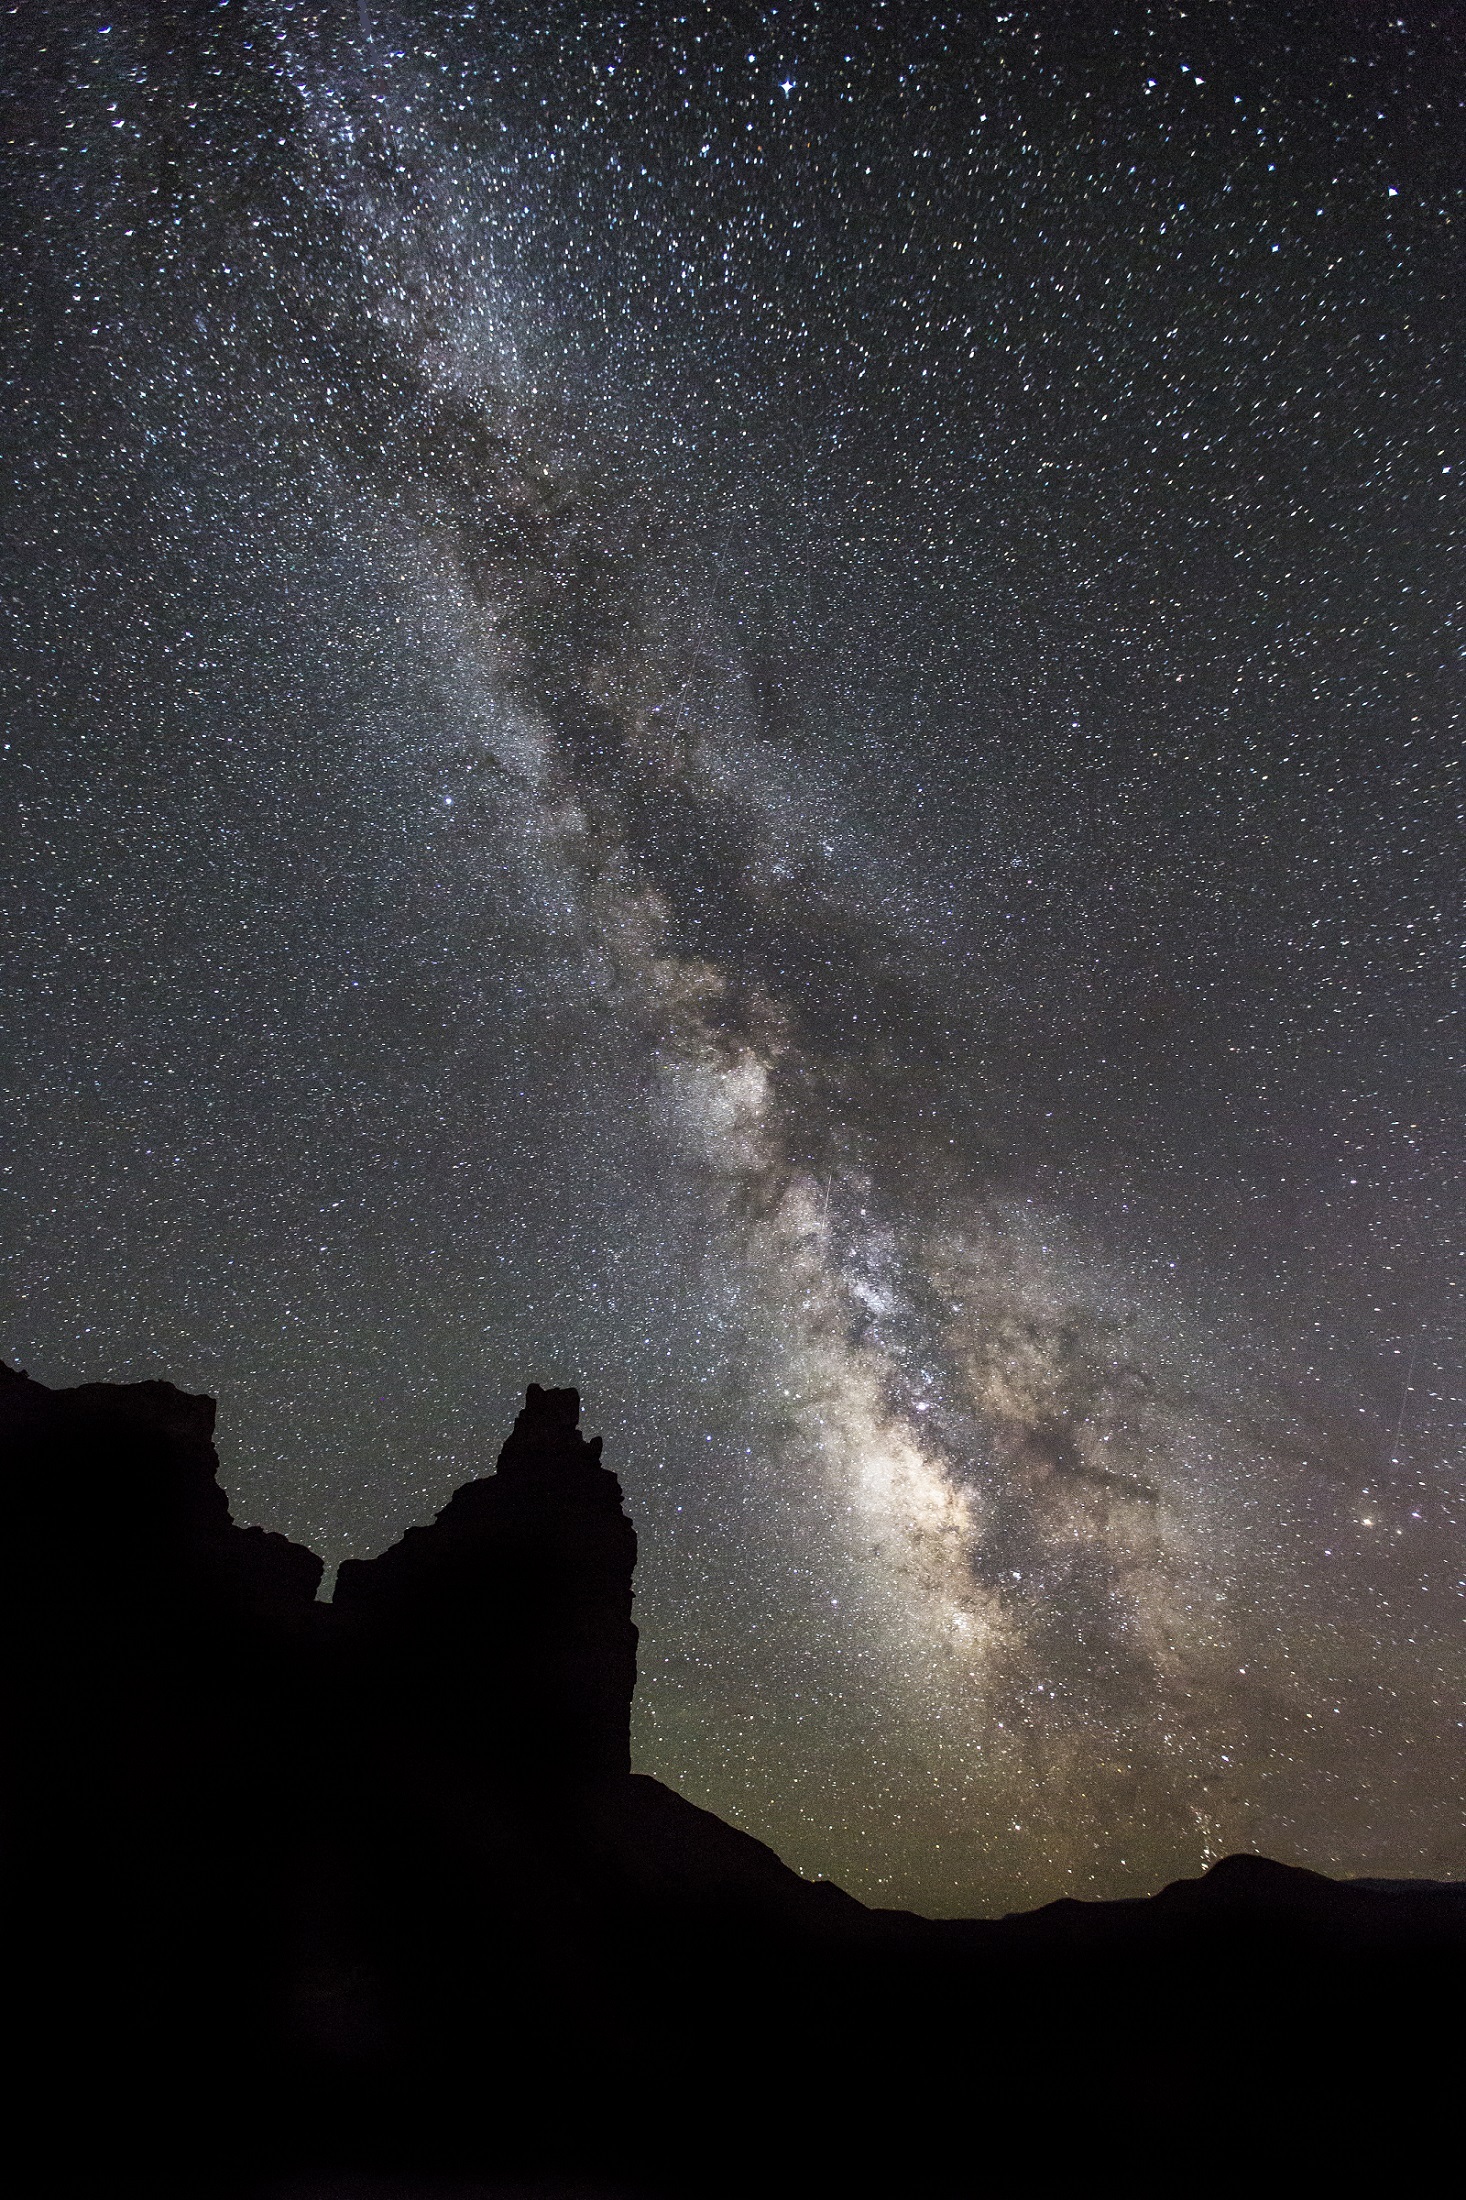
landscape, wilderness, silhouette, sky, night, star, milky way, atmosphere, panorama, formation, scenic, space, usa, galaxy, outer space, outdoors, lights, astronomy, stars, utah, capitol reef national park, astronomical object, spiral galaxy, chimney rock